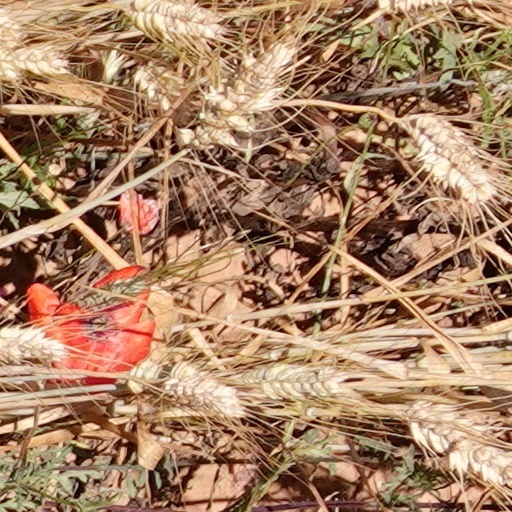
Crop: wheat